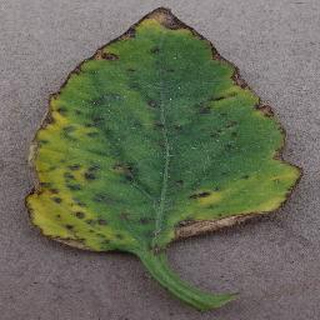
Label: tomato_bacterial_spot